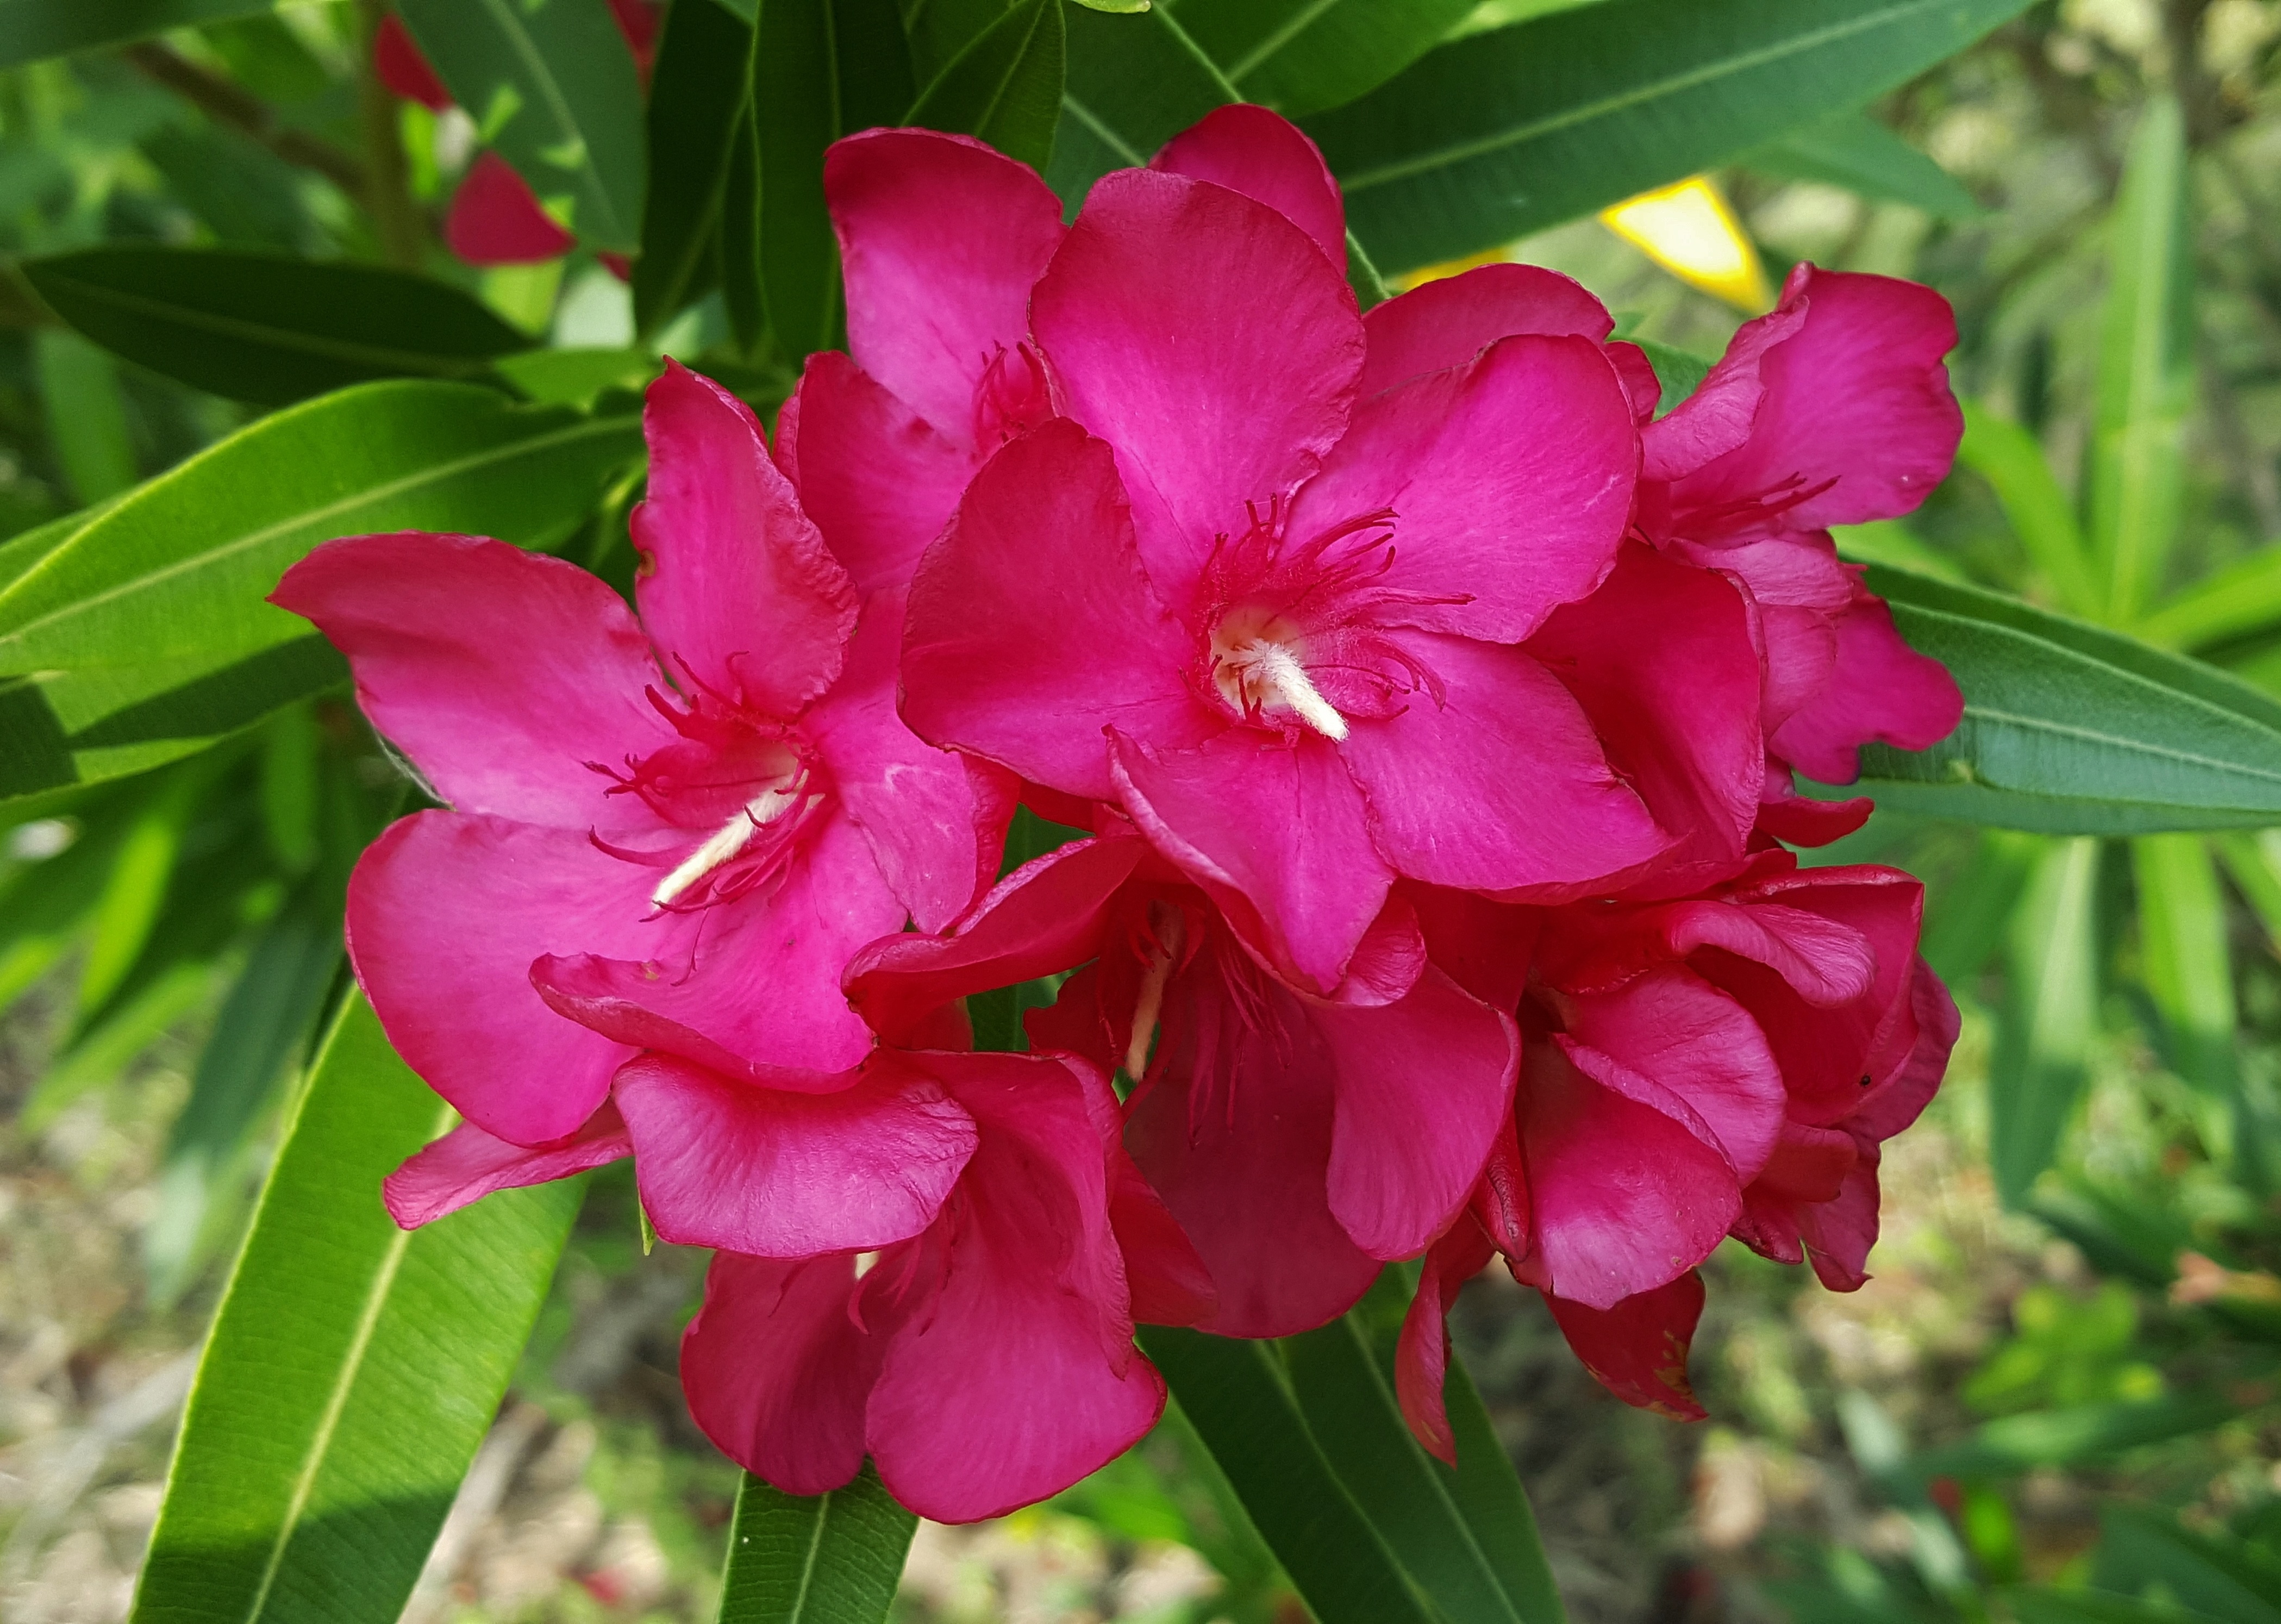
blossom, plant, flower, bloom, floral, spring, botany, pink, flora, flowers, close up, petals, shrub, toxic, apocynaceae, oleander, botanic, macro photography, pink flowers, flowering plant, nerium oleander, woody plant, land plant